John Roberts (Denbigh MP)

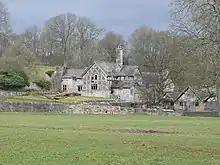
Llwyn Ynn Hall, Llanfair Dyffryn Clwyd, Denbighshire

Roberts was the eldest son and heir of Hugh Roberts of Hafod-y-Bwch, Denbighshire, and his wife Anne Wynn Jones, daughter of Richard Wynn Jones of Plas Newydd at Llanfair Dyffryn Clwyd. Hafod was a small estate situated near Chirk Castle but his mother brought Plas Newydd into the family. He enterered Gray's Inn in 1687. In 1693, he married Susannah Parry, the daughter and later heiress of William Parry of Llwyn Ynn, Denbighshire. By this marriage he acquired Llwyn Ynn, Llanfair Dyffryn Clwyd.